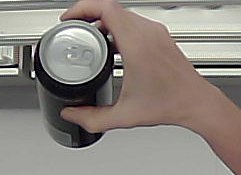
Product: monster_energydrink